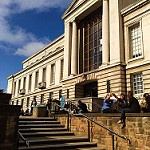
Scene: Outdoor